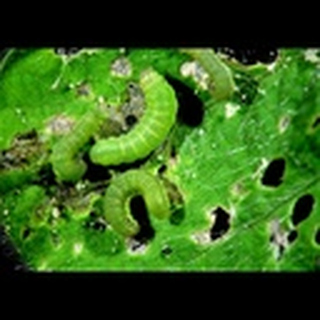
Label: cotton_army_worm